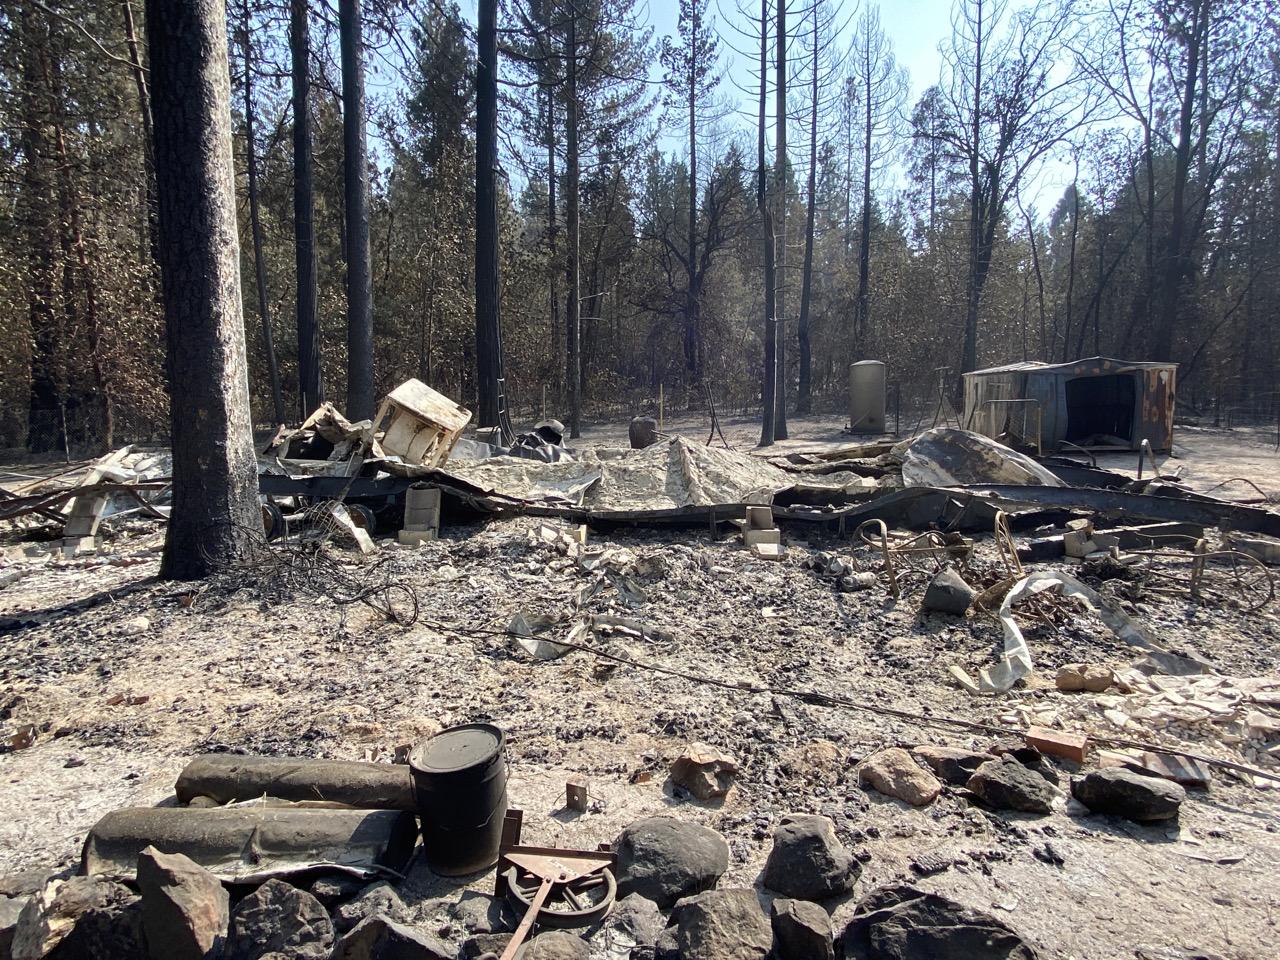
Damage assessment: destroyed